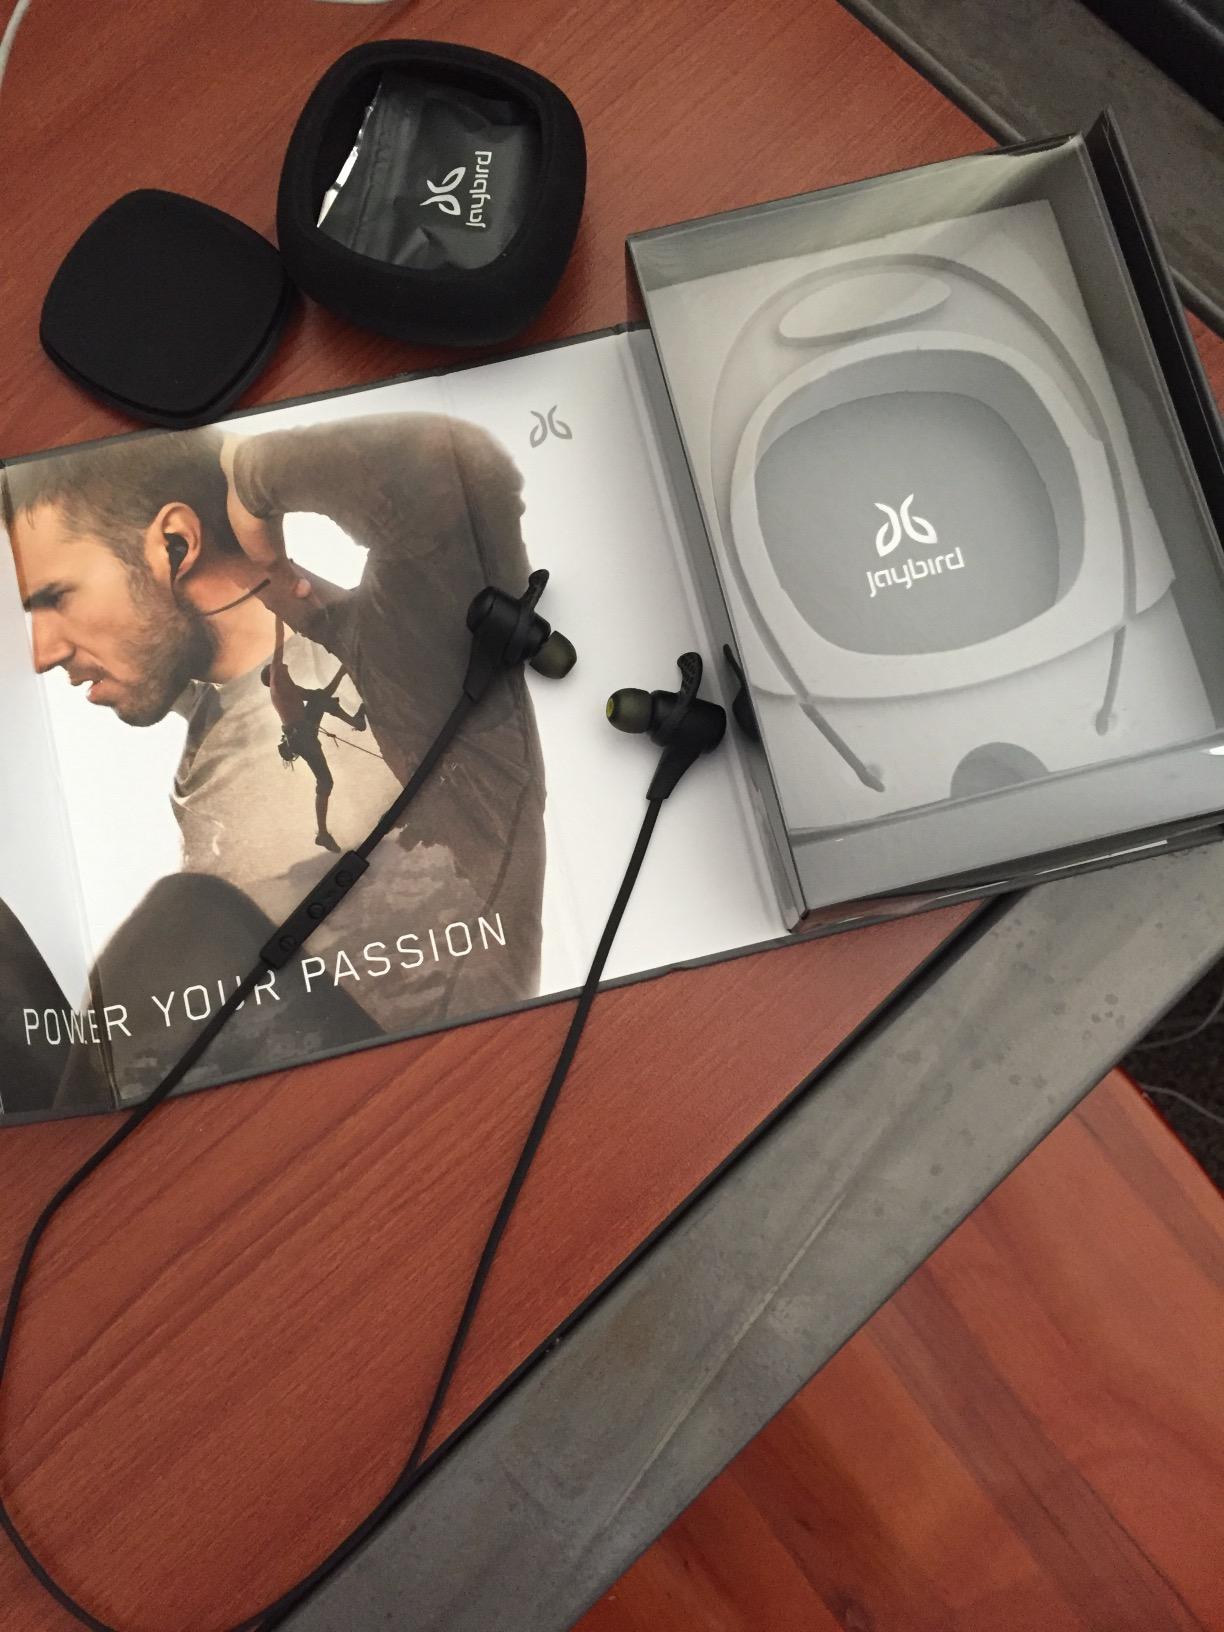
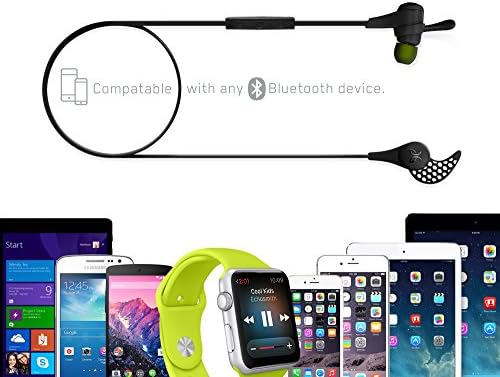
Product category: headphones
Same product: yes